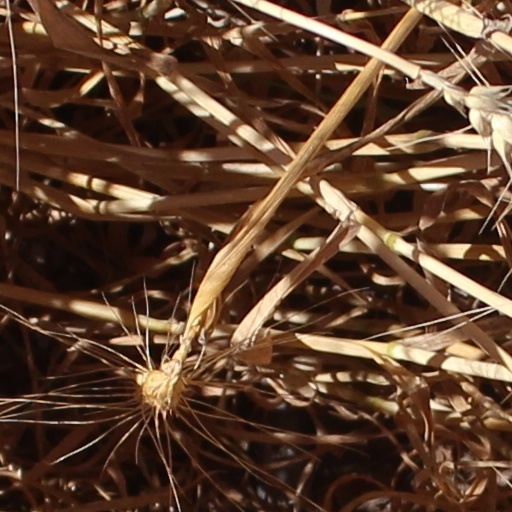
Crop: wheat